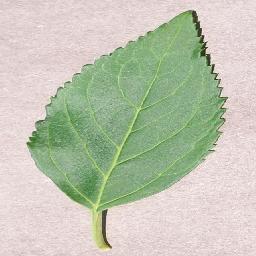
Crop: cherry
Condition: (including_sour)_healthy